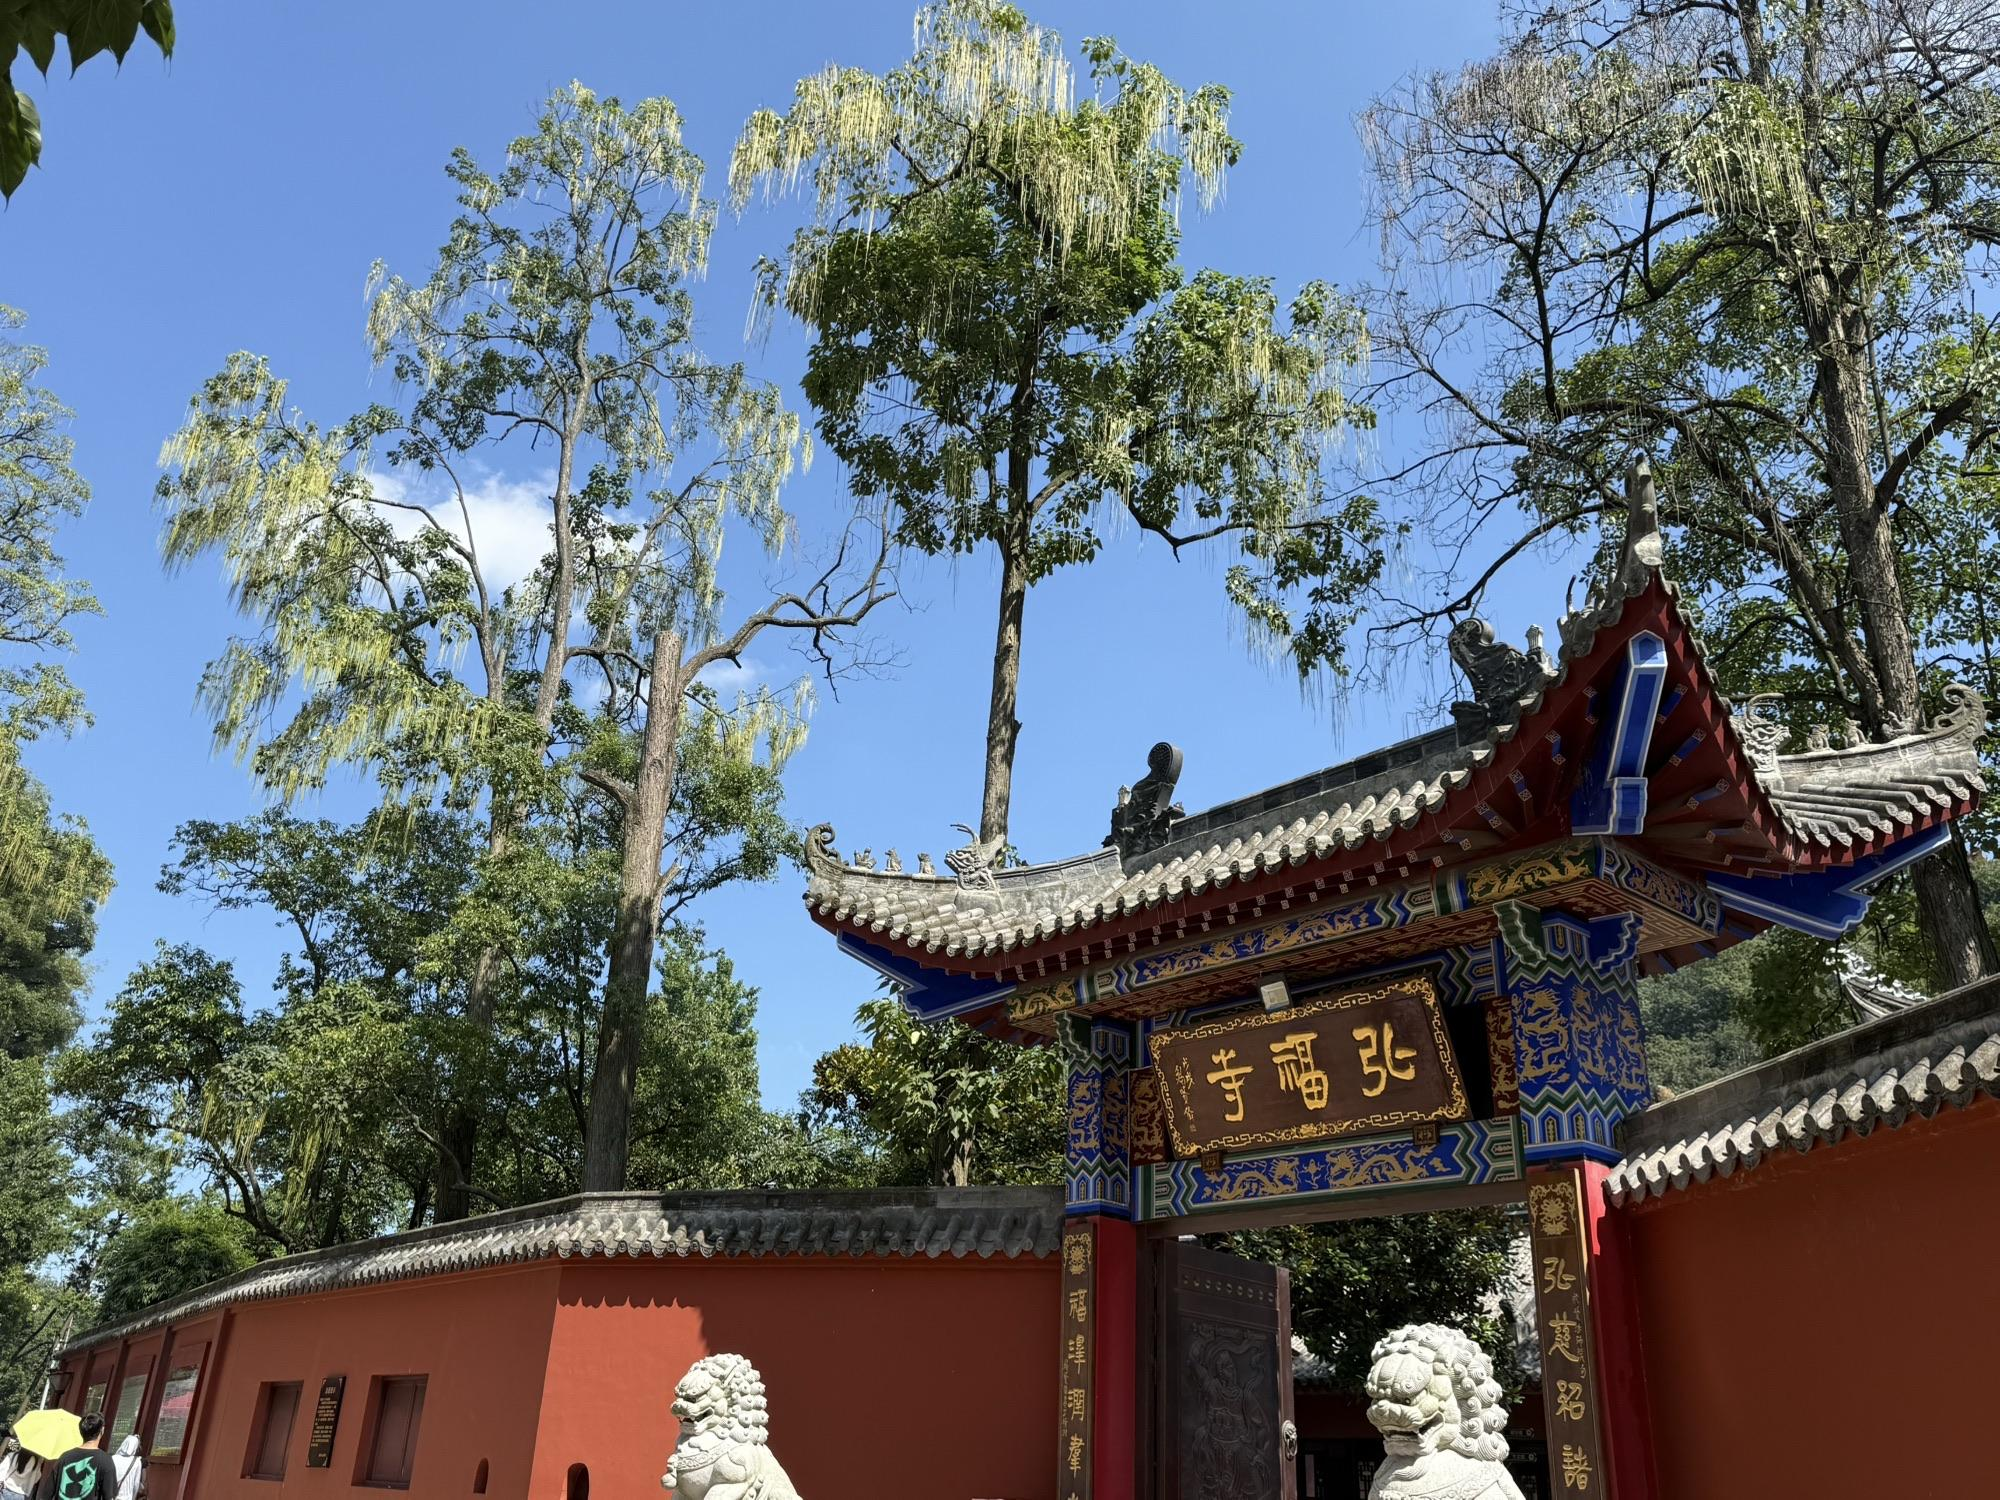
地标名称：黔明古寺
所在城市：贵阳市·南明区